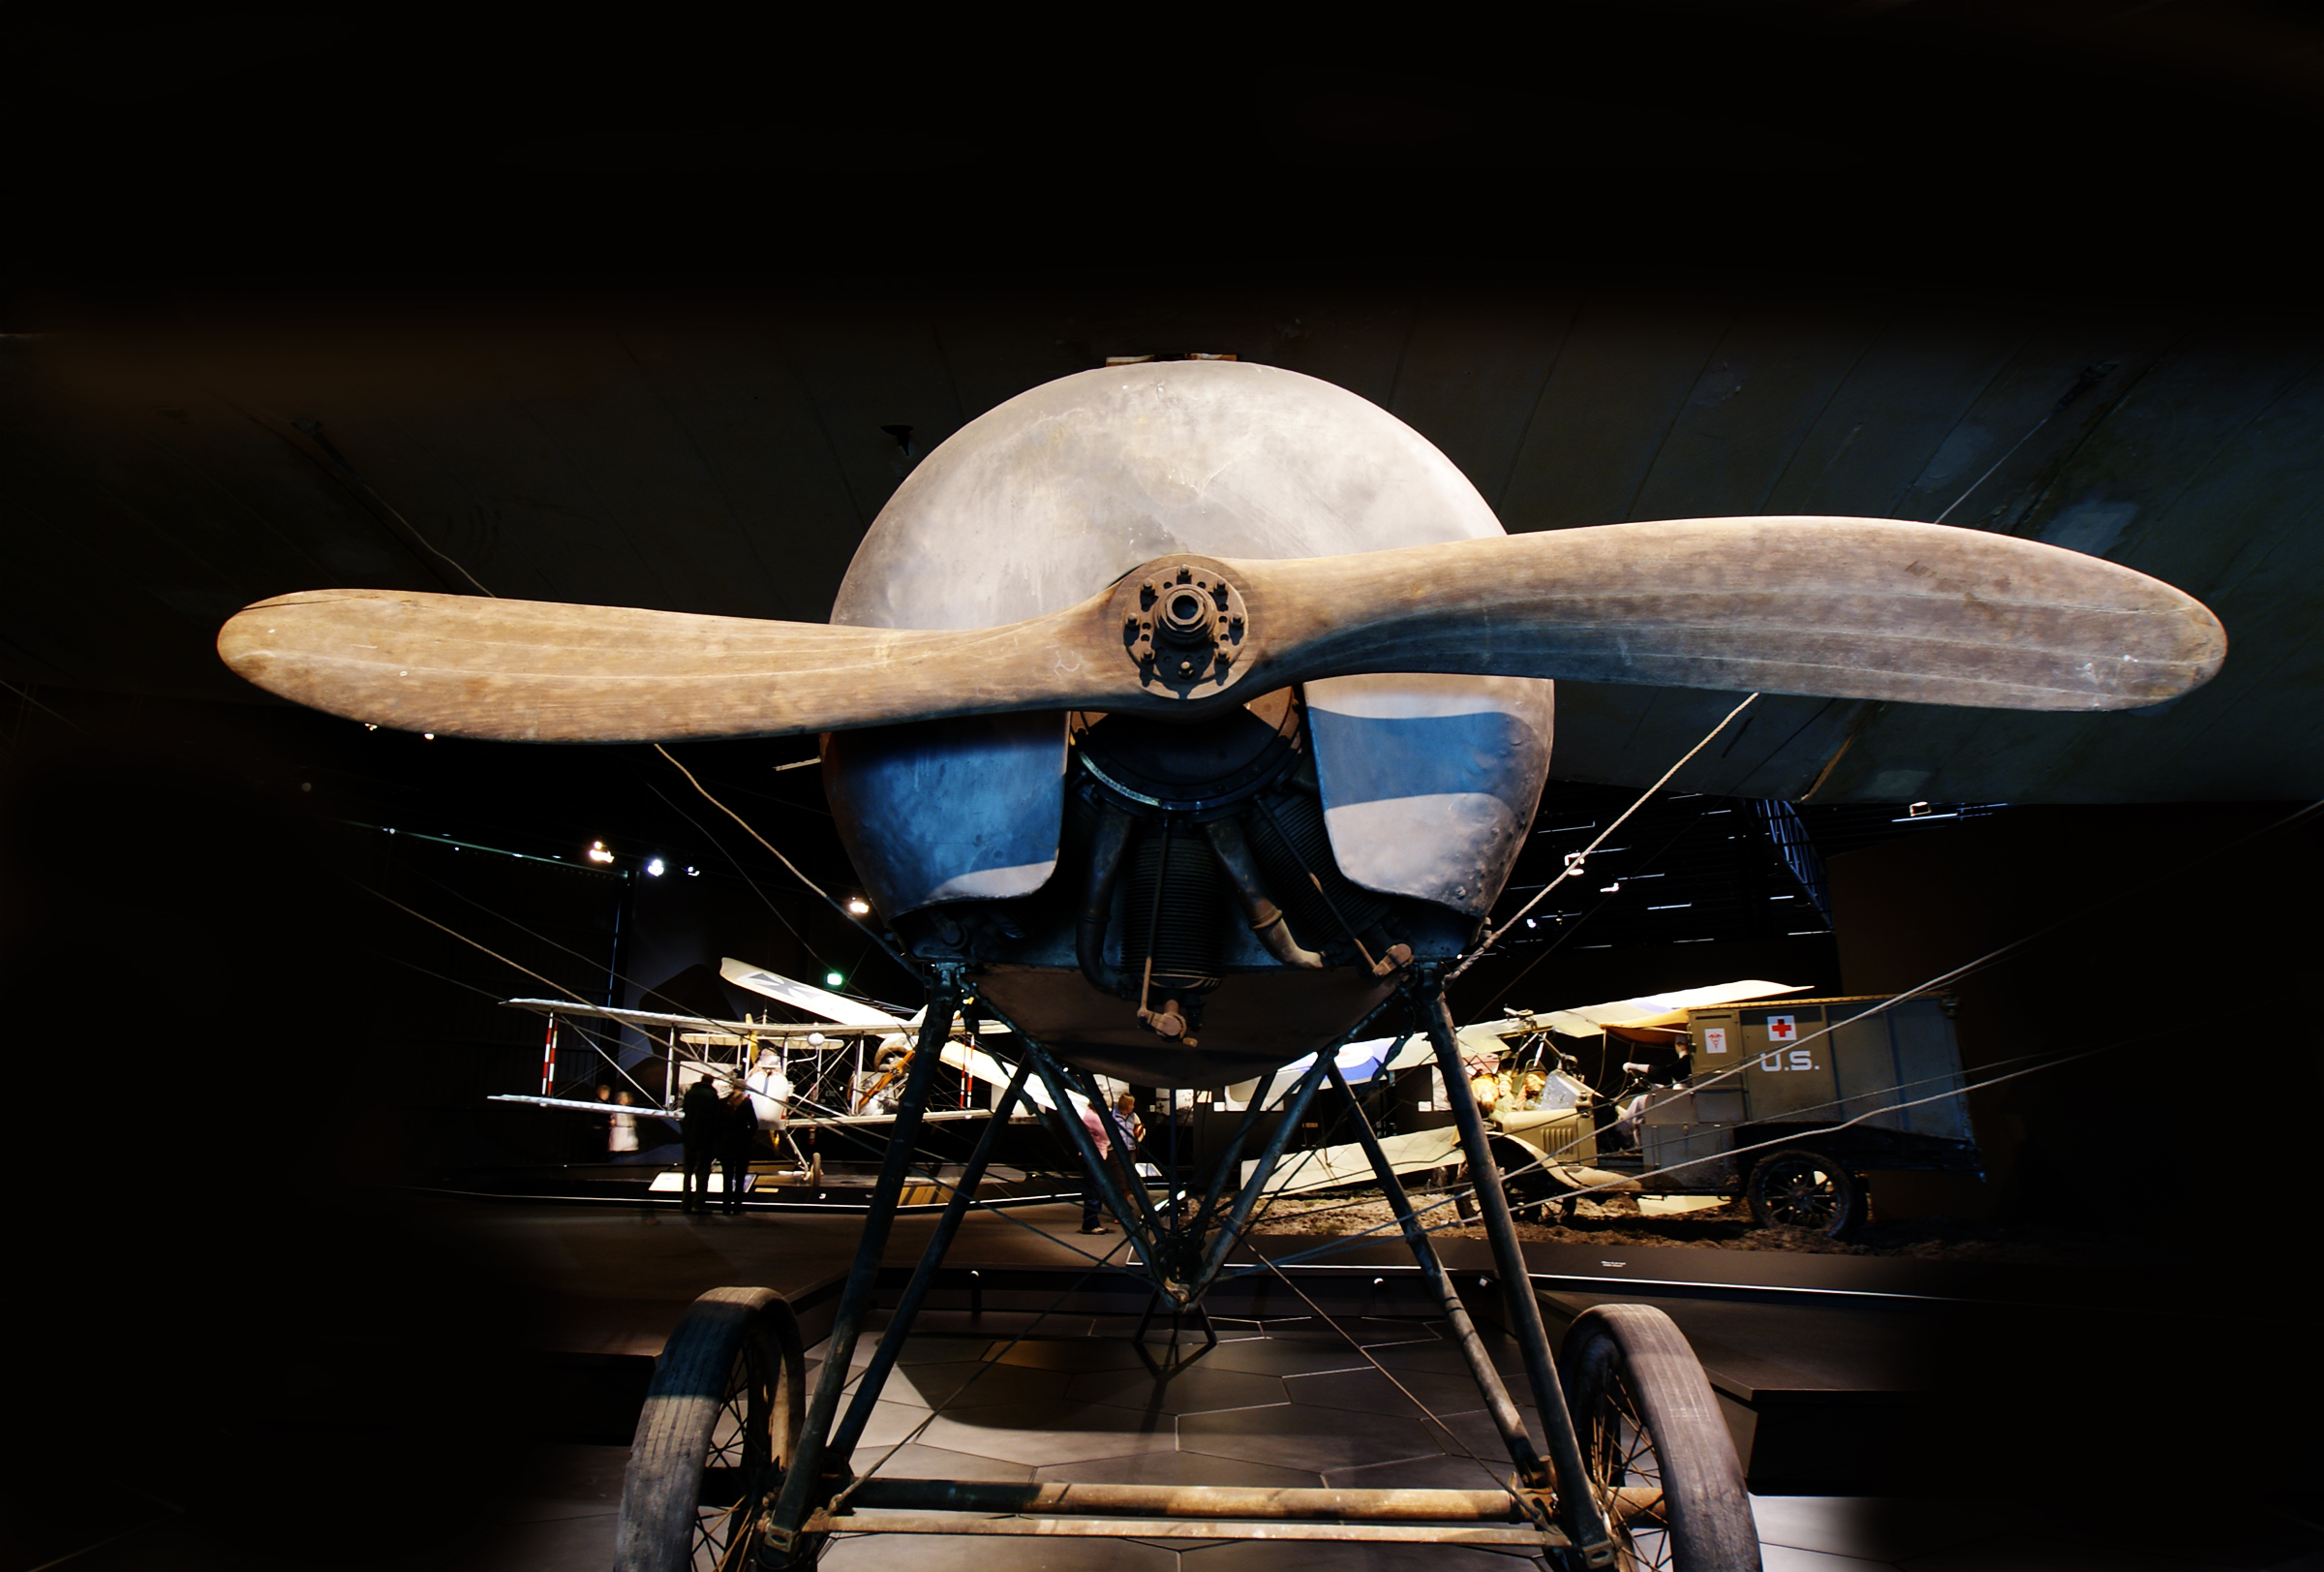
light, vehicle, museum, darkness, newzealand, fighteraircraft, airshow, ww1, aircraftww1omaka, cappronica22, macro photography, atmosphere of earth